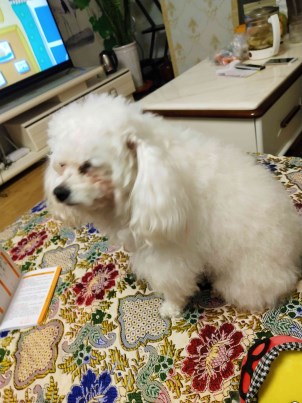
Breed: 2925-n000114-toy_poodle